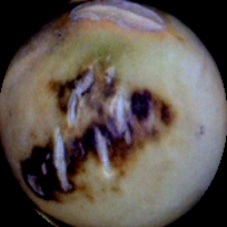
Label: Spotted